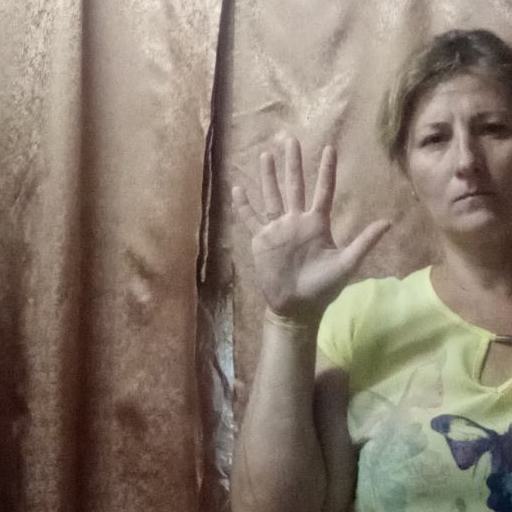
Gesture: palm